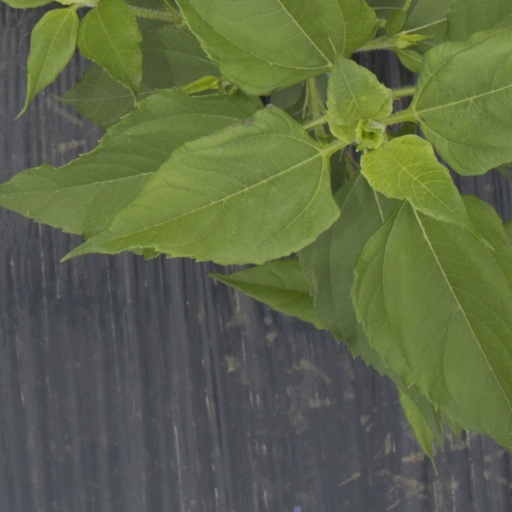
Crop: Jerusalem artichoke